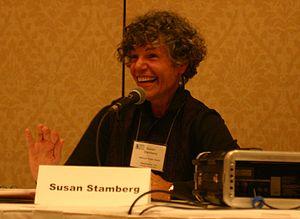
Susan Stamberg est une journaliste américaine. Elle est correspondante spéciale pour la National Public Radio et anime l'émission Weekend Edition Saturday.